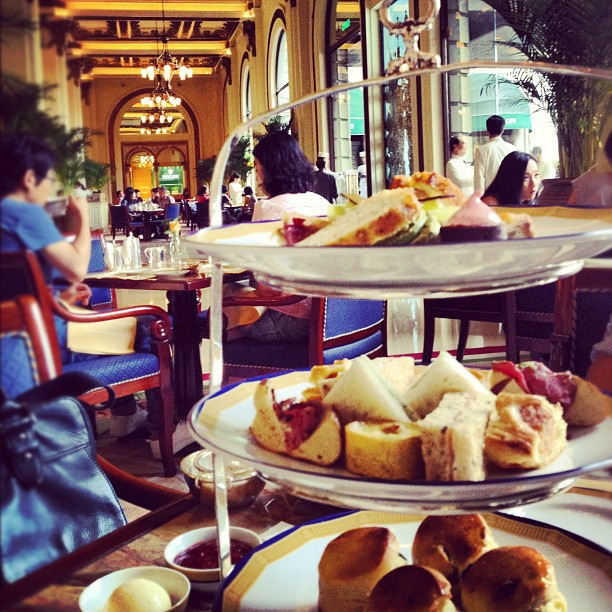
user: Given an image and a question. Answer the question in a short answer. Question: How many tiers is this dish? Short Answer:
assistant: 3